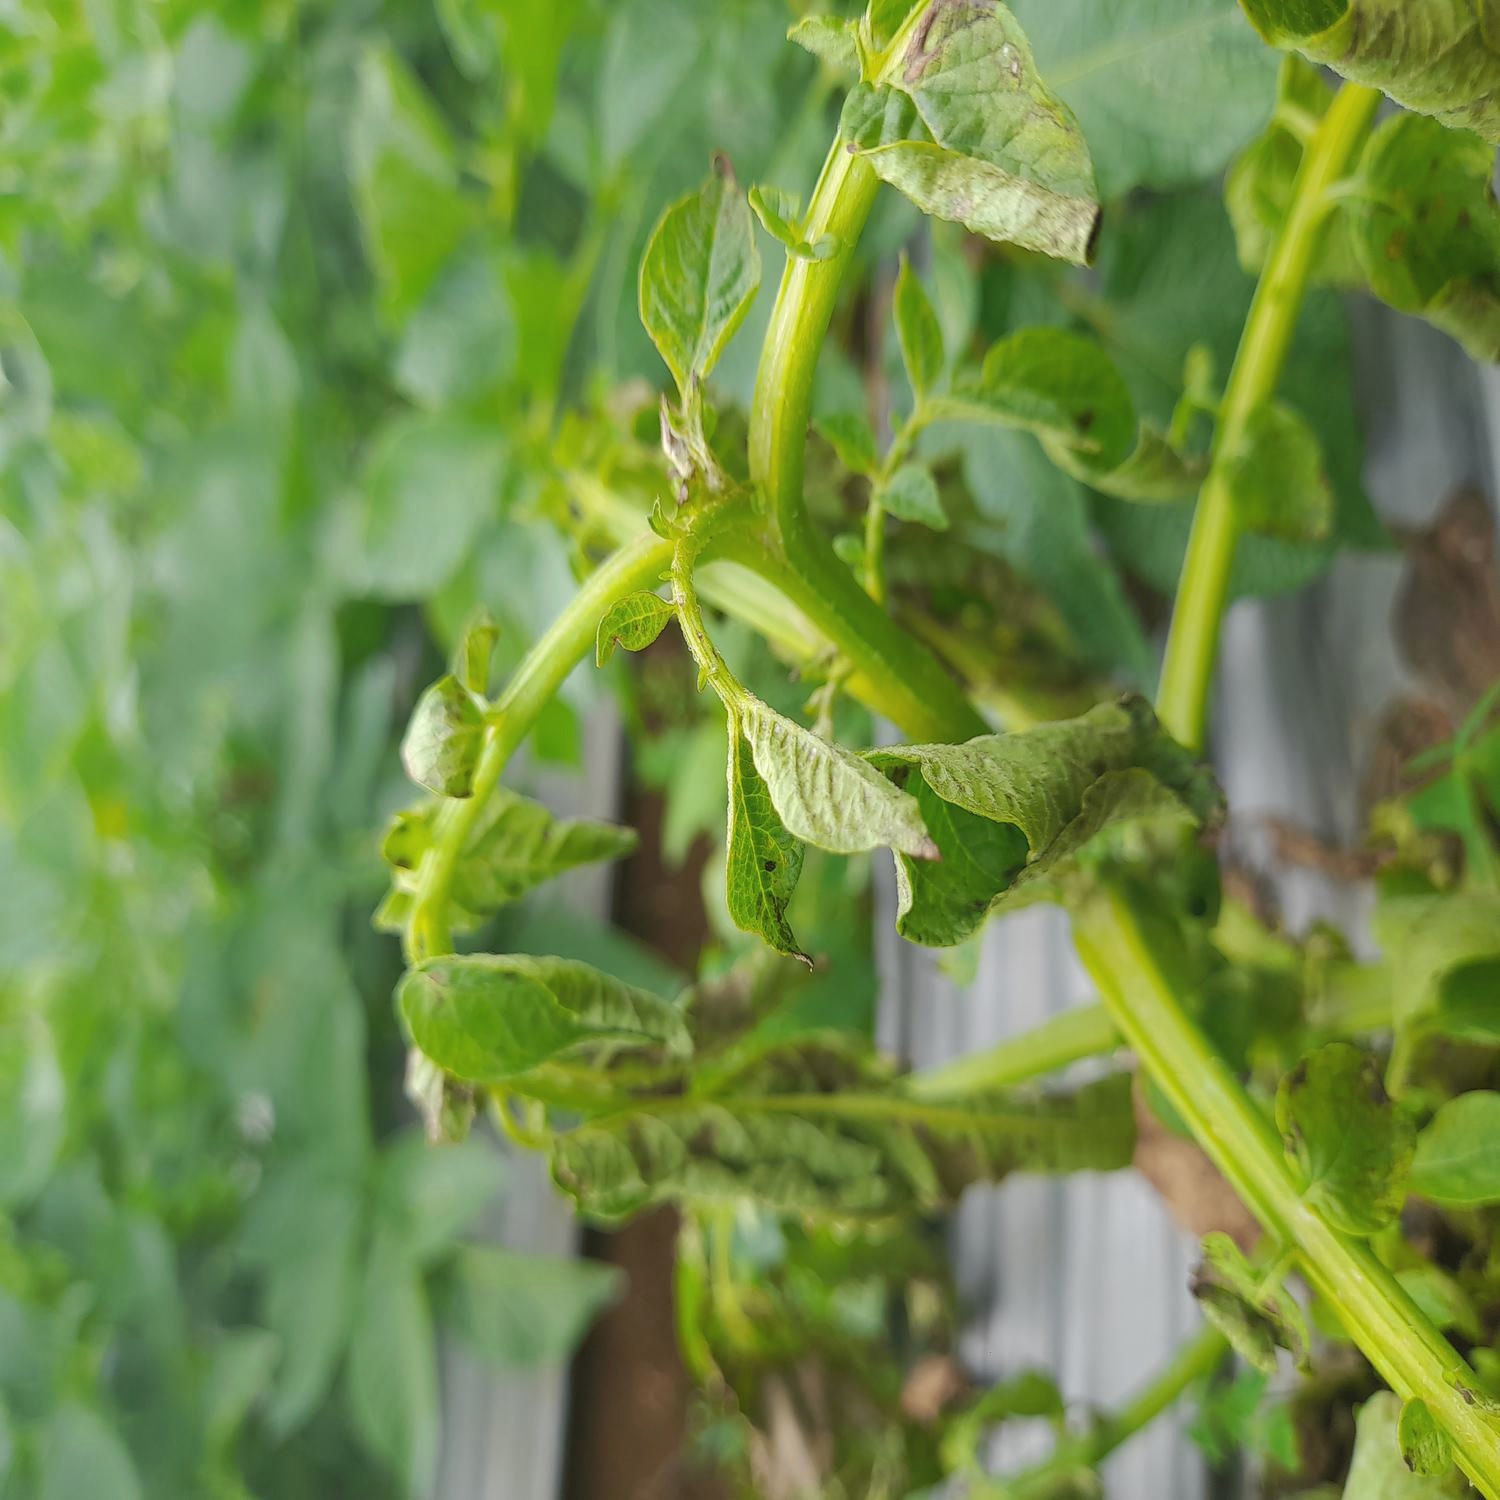
Etiqueta: Pudricion_Parda